Willam Radcliff House

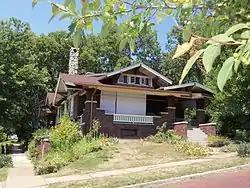

The Willam Radcliff House is a historic building located on the east side of Davenport, Iowa, United States. It has been listed on the National Register of Historic Places since 1984.